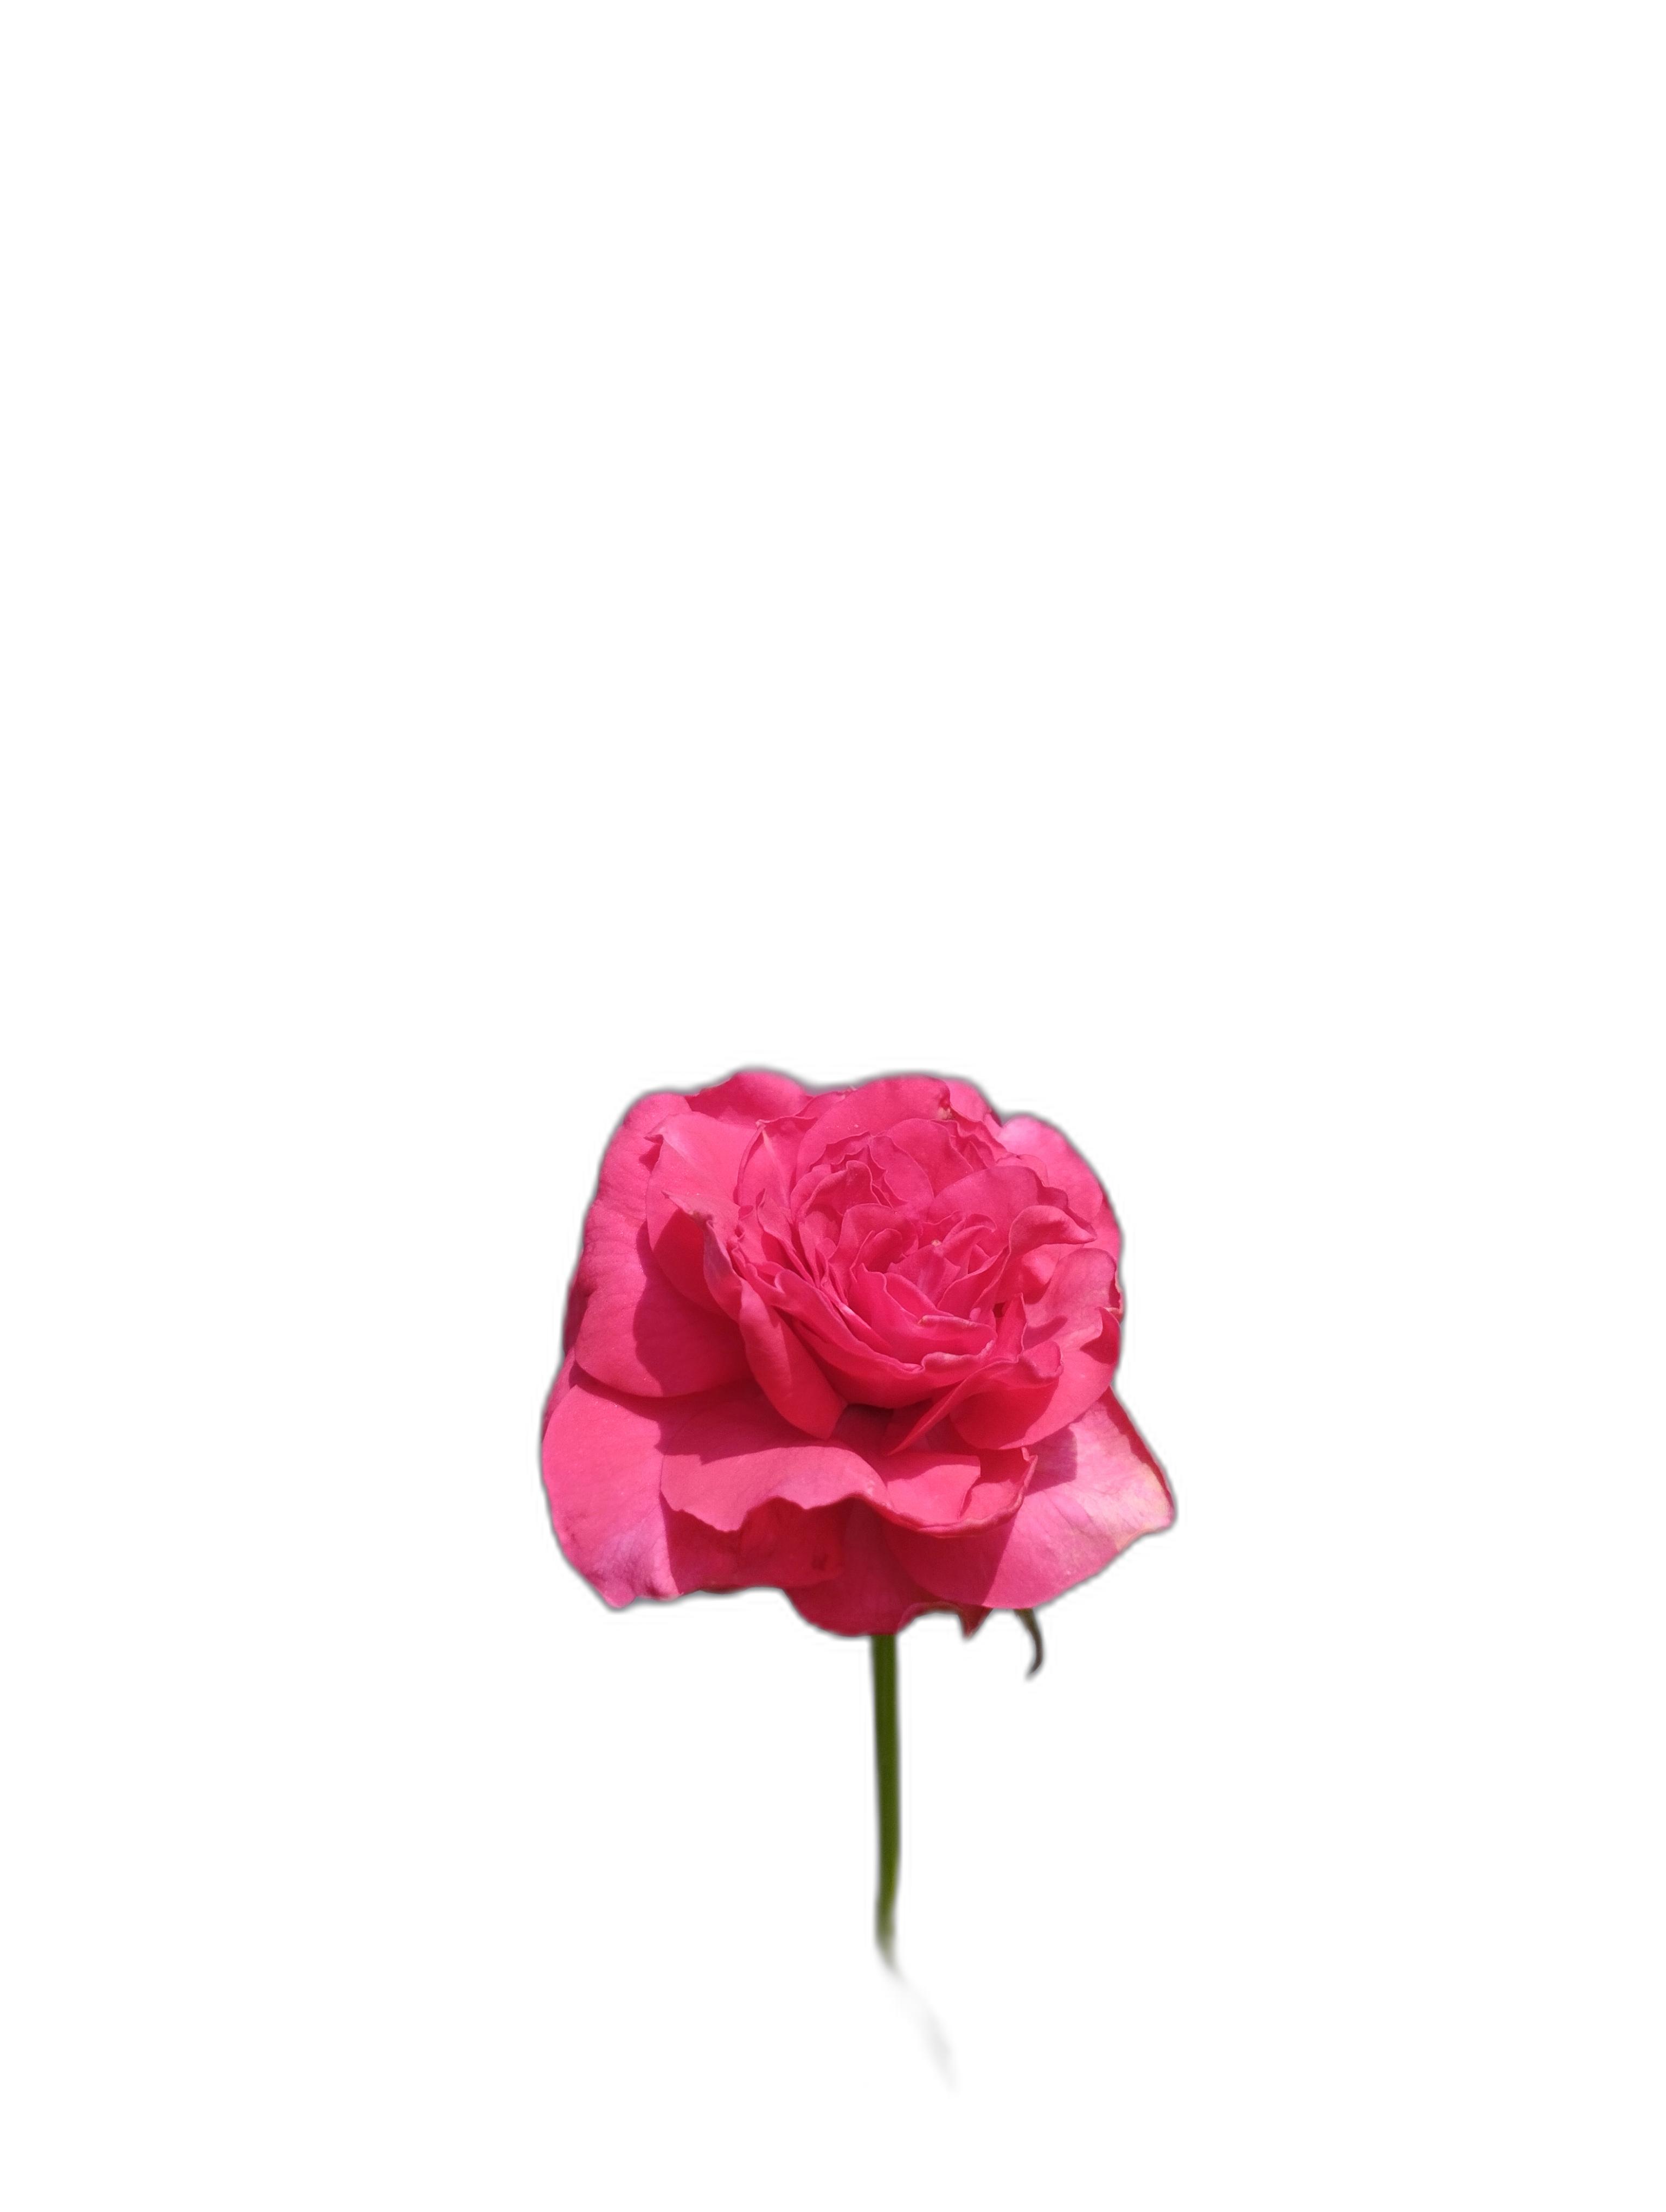
Label: Rose